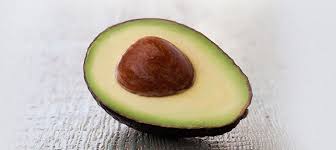
Label: Avocado